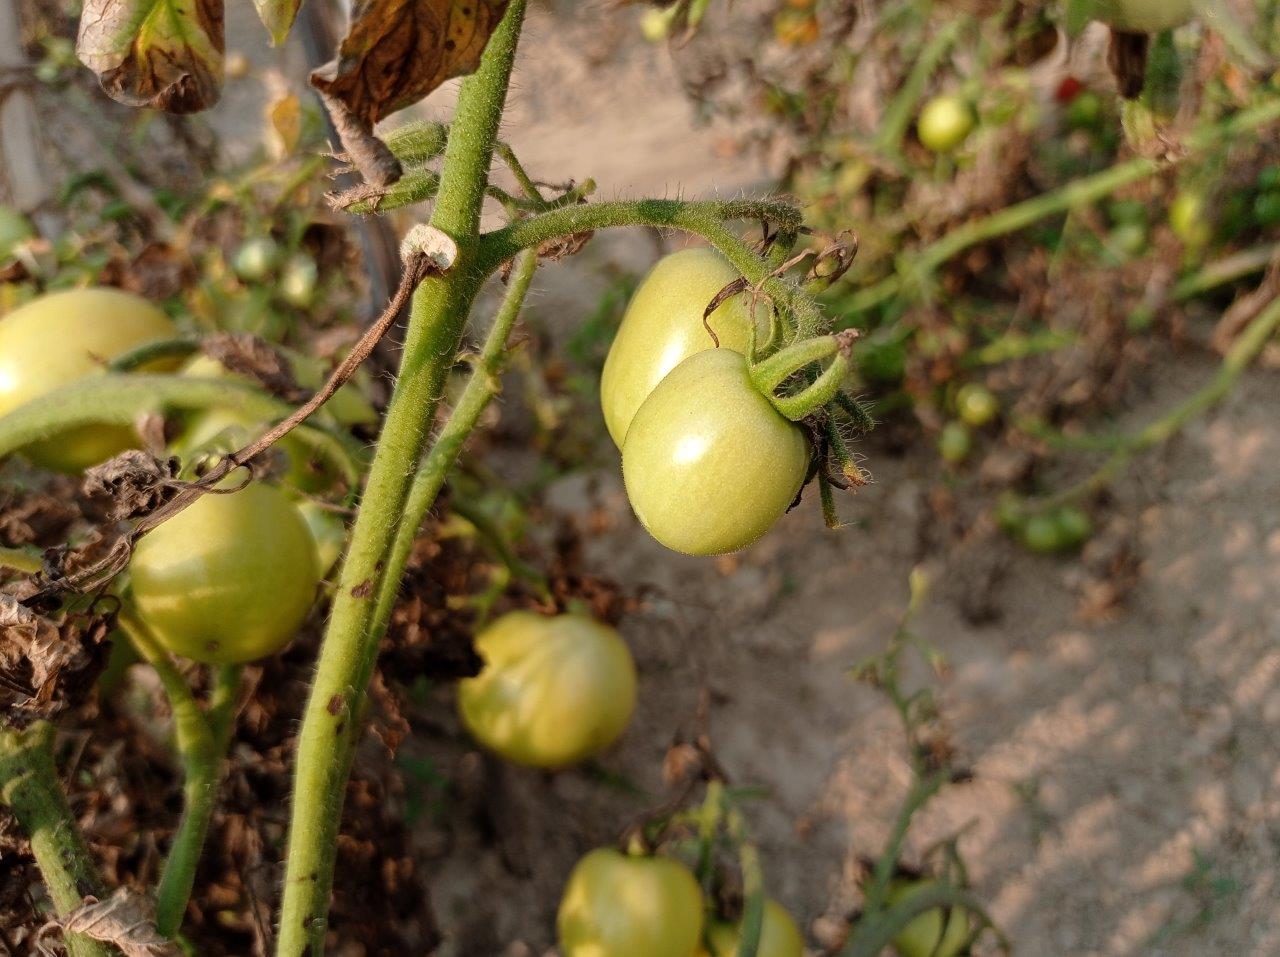
Maturity: Immature